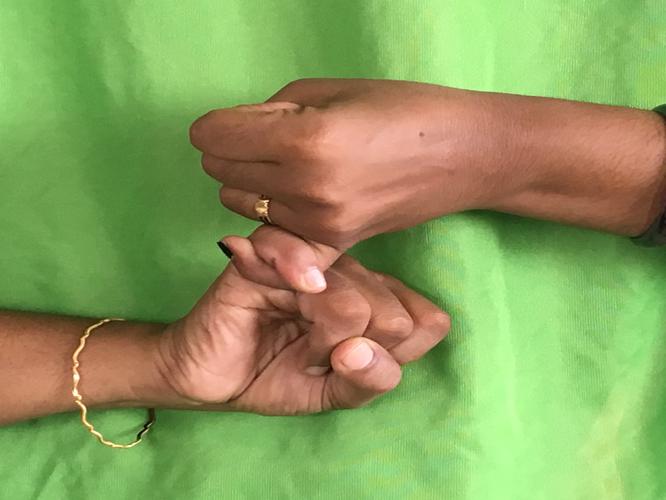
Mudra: Kilaka
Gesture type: double_hand